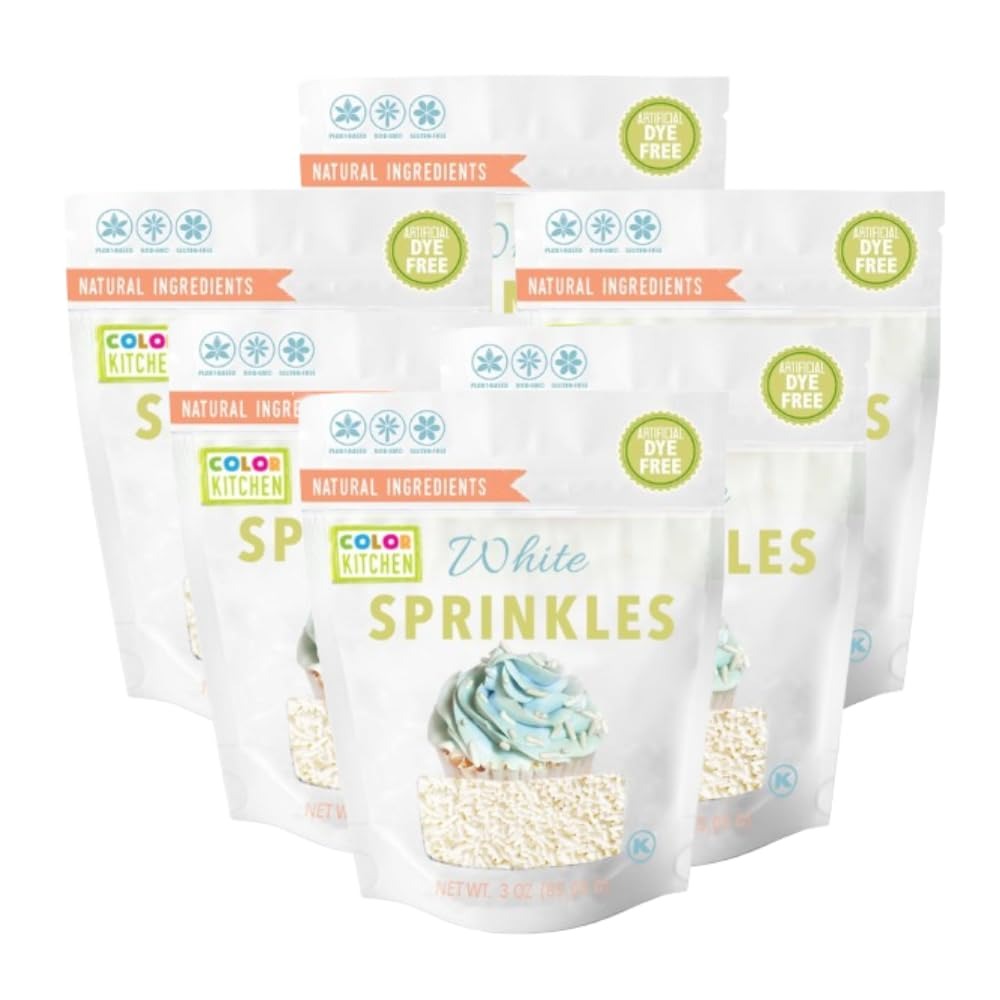
Item Name: Color Kitchen White Sprinkles Natural Ingredients Baking Cake Decorations, Ice Cream, Cookie, Artificial Dye-free, Plant-Based Colors, Gluten-Free, Non-GMO, No Hydrogenated Oils, Soy-Free, Kosher, 3 OZ (Pack of 6)
Bullet Point 1: NATURAL WHITE SPRINKLES: Our white sprinkles are crafted using natural ingredients, offering a pristine and versatile option for decorating cakes, cupcakes, and desserts.
Bullet Point 2: VERSATILE BAKING AND TOPPING SPRINKLES: Add a touch of elegance to your creations with our white sprinkles, perfect for enhancing the visual appeal of cakes, cookies, ice cream, and more. They are ideal for cake decorations, cupcake toppers, and ice cream toppings.
Bullet Point 3: CLEAN INGREDIENTS YOU CAN TRUST: Made without artificial dyes, our white sprinkles are gluten-free, non-GMO, plant-based, soy-free, vegan, and Kosher certified. They provide a natural choice for those seeking high-quality, dye-free sprinkles and cake decorating supplies.
Bullet Point 4: IDEAL FOR ALL OCCASIONS: Whether it's a wedding, anniversary, or any special occasion, our white sprinkles offer a classic and sophisticated option to elevate your dessert presentation.
Bullet Point 5: EXPLORE OUR VARIETY: Discover our range of white sprinkles, from classic white to pearl and shimmering varieties, perfect for creating elegant desserts and adding a touch of brilliance to your baking projects.
Product Description: Vibrant sprinkles from nature. NATURALLY SOURCED * ARTIFICIAL DYE-FREE * PLANT-BASED COLORS * GLUTEN-FREE * NON-GMO * SOY-FREE * NO HYDROGENATED OILS * KOSHER CONTAINS: 1 bag rainbow sprinkles (2 oz). USE: Enough sprinkles to decorate a cake, or a dozen cupcakes. Or sprinkle on your favorite ice cream.
Value: 18.0
Unit: Ounce

Price: 4.49